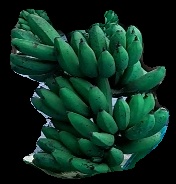
Variety: rasbale
Grade: grade3